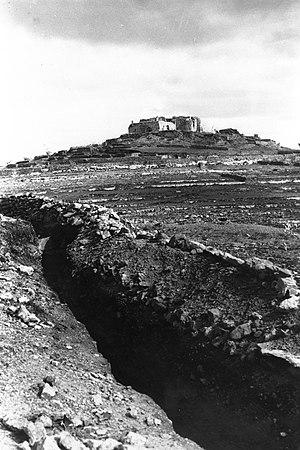
La bataille de Jérusalem est une bataille de la Première Guerre mondiale. Elle fait partie de la campagne du Sinaï et de la Palestine et oppose les forces de l'Empire britannique à celles de l'Empire ottoman soutenu par l'Allemagne. Elle consiste en une série d'opérations livrées en novembre et décembre 1917 dans le sud de la Palestine, alors partie de l'Empire ottoman, et s'achève par la victoire des Britanniques et de leurs alliés australiens et néo-zélandais qui s'emparent de Jérusalem.